Harold Yarrow

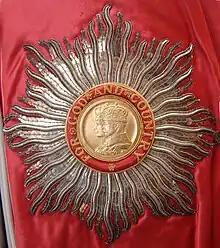
GBE insignia

Sir Harold Edgar Yarrow, 2nd Baronet, GBE FRS FRSE (11 August 1884 – 19 April 1962) was a British industrialist and shipbuilder. He developed Yarrow Shipbuilders as Chairman and Managing Director, as well as later serving as Chairman of Clydesdale Bank.